Bosque Andino Patagónico

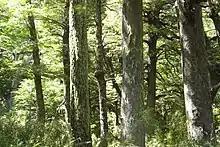
Old-growth southern beech forest

The Bosque Andino Patagónico represents one of the few relatively undisturbed temperate forests that has been little changed by man. It occupies approximately 6.5 million hectares of land. It is culturally significant because of its archaeological and historical value.